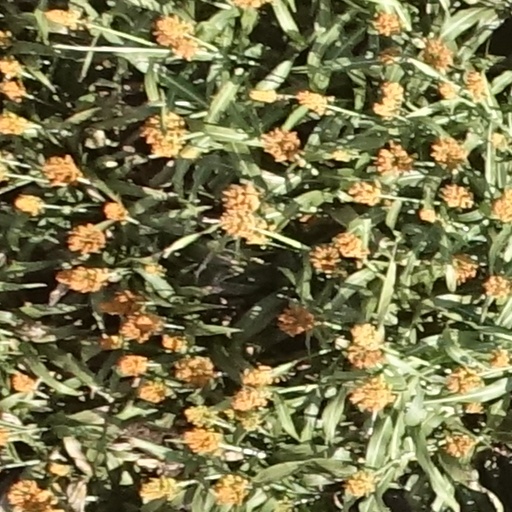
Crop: sorghum